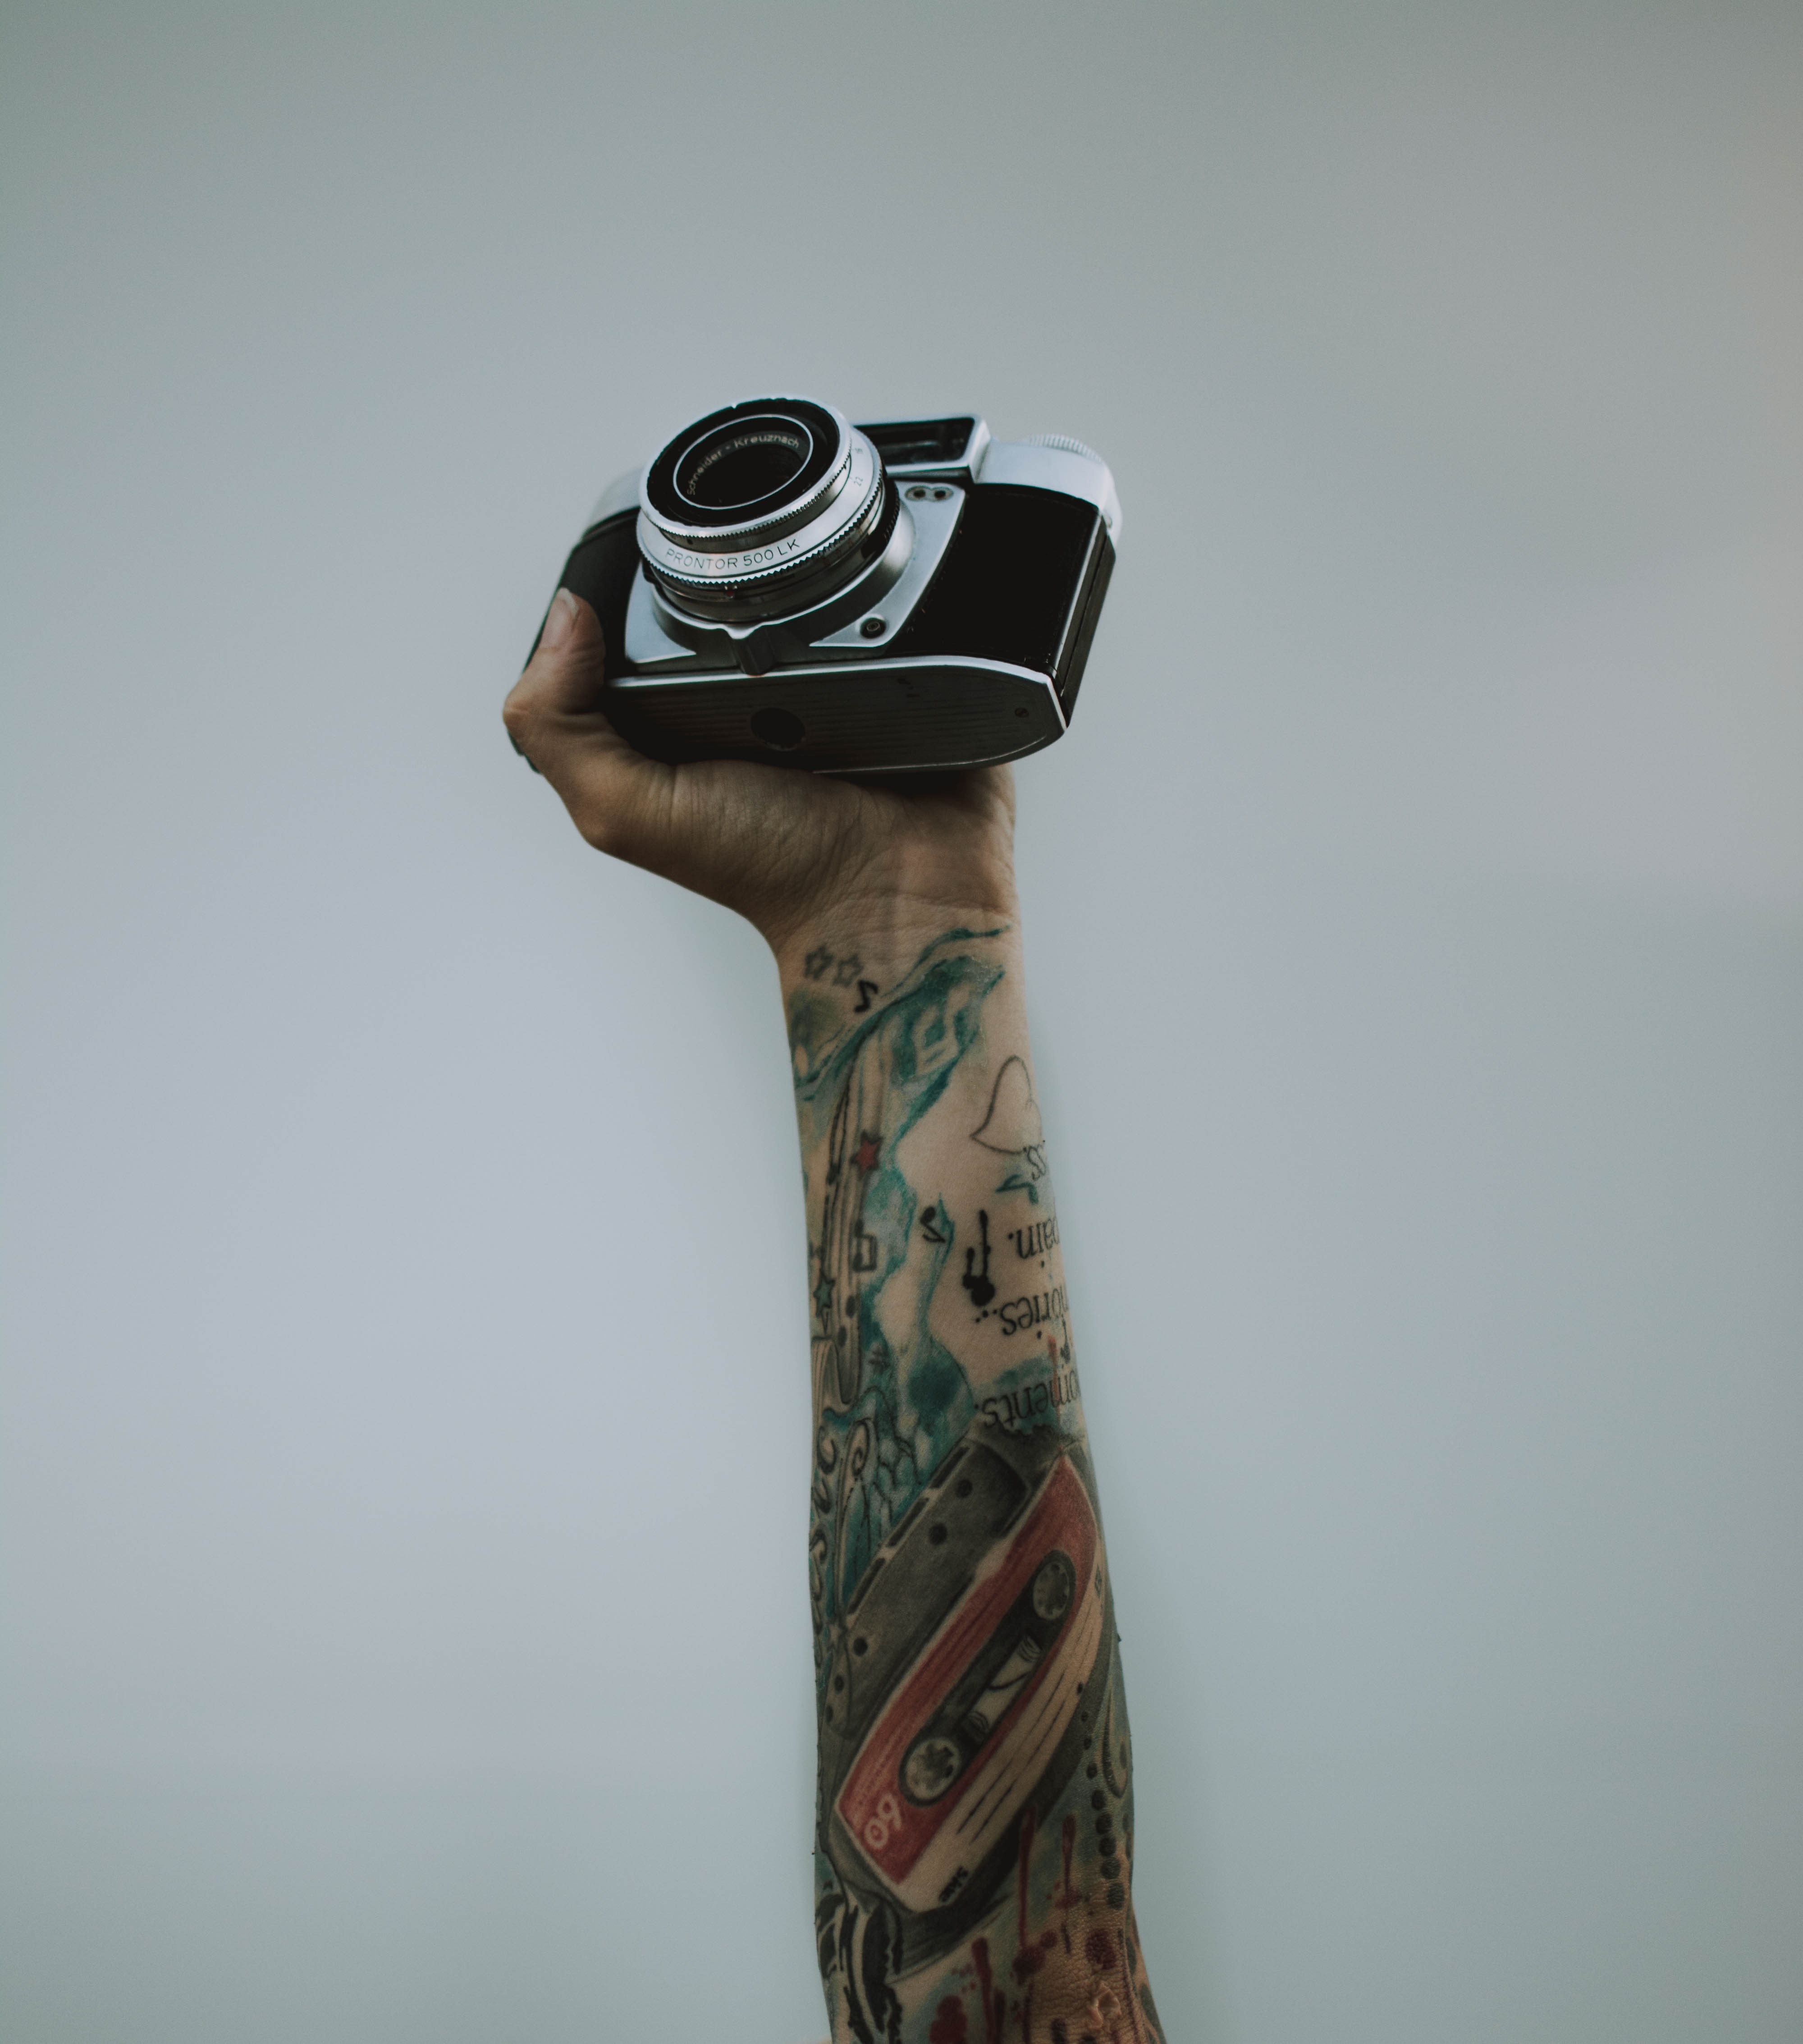
product, arm, hand